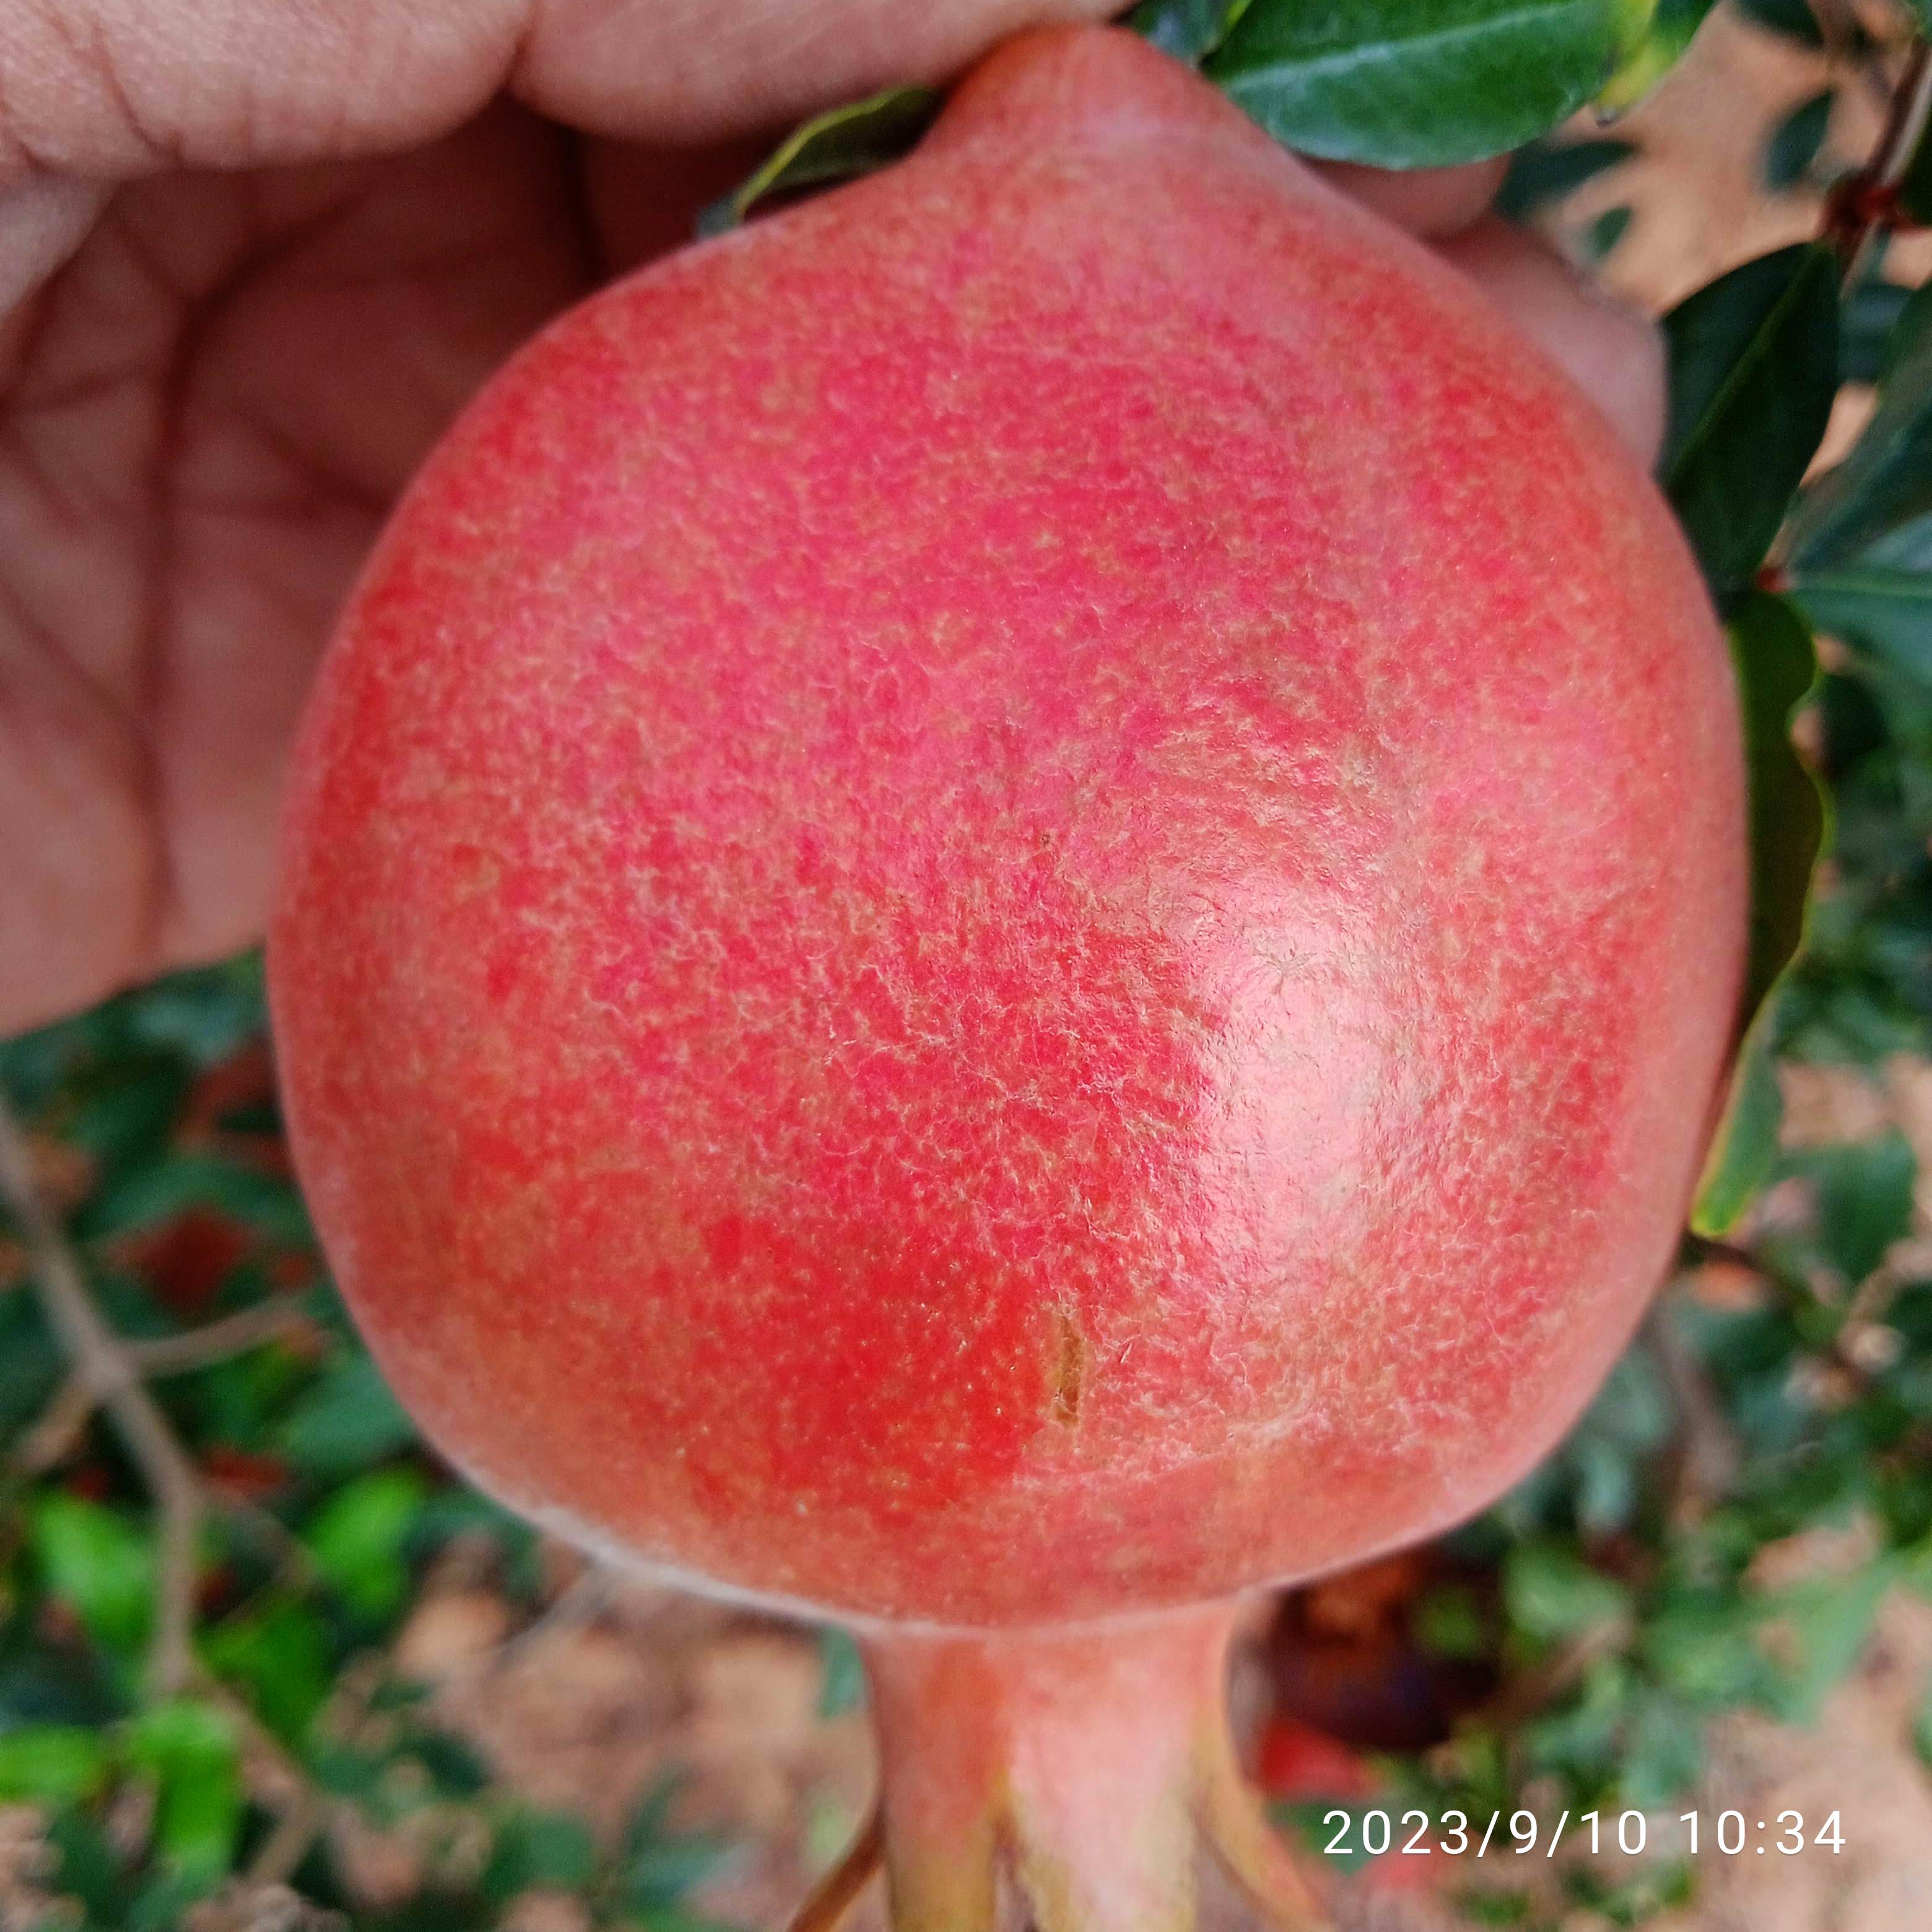
Label: Healthy